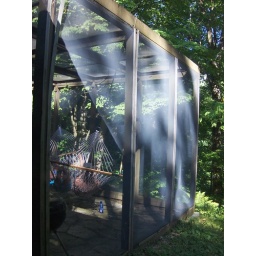
labor day weekend at the lake house in bridgman, michigan with 17 of our closest friends :D